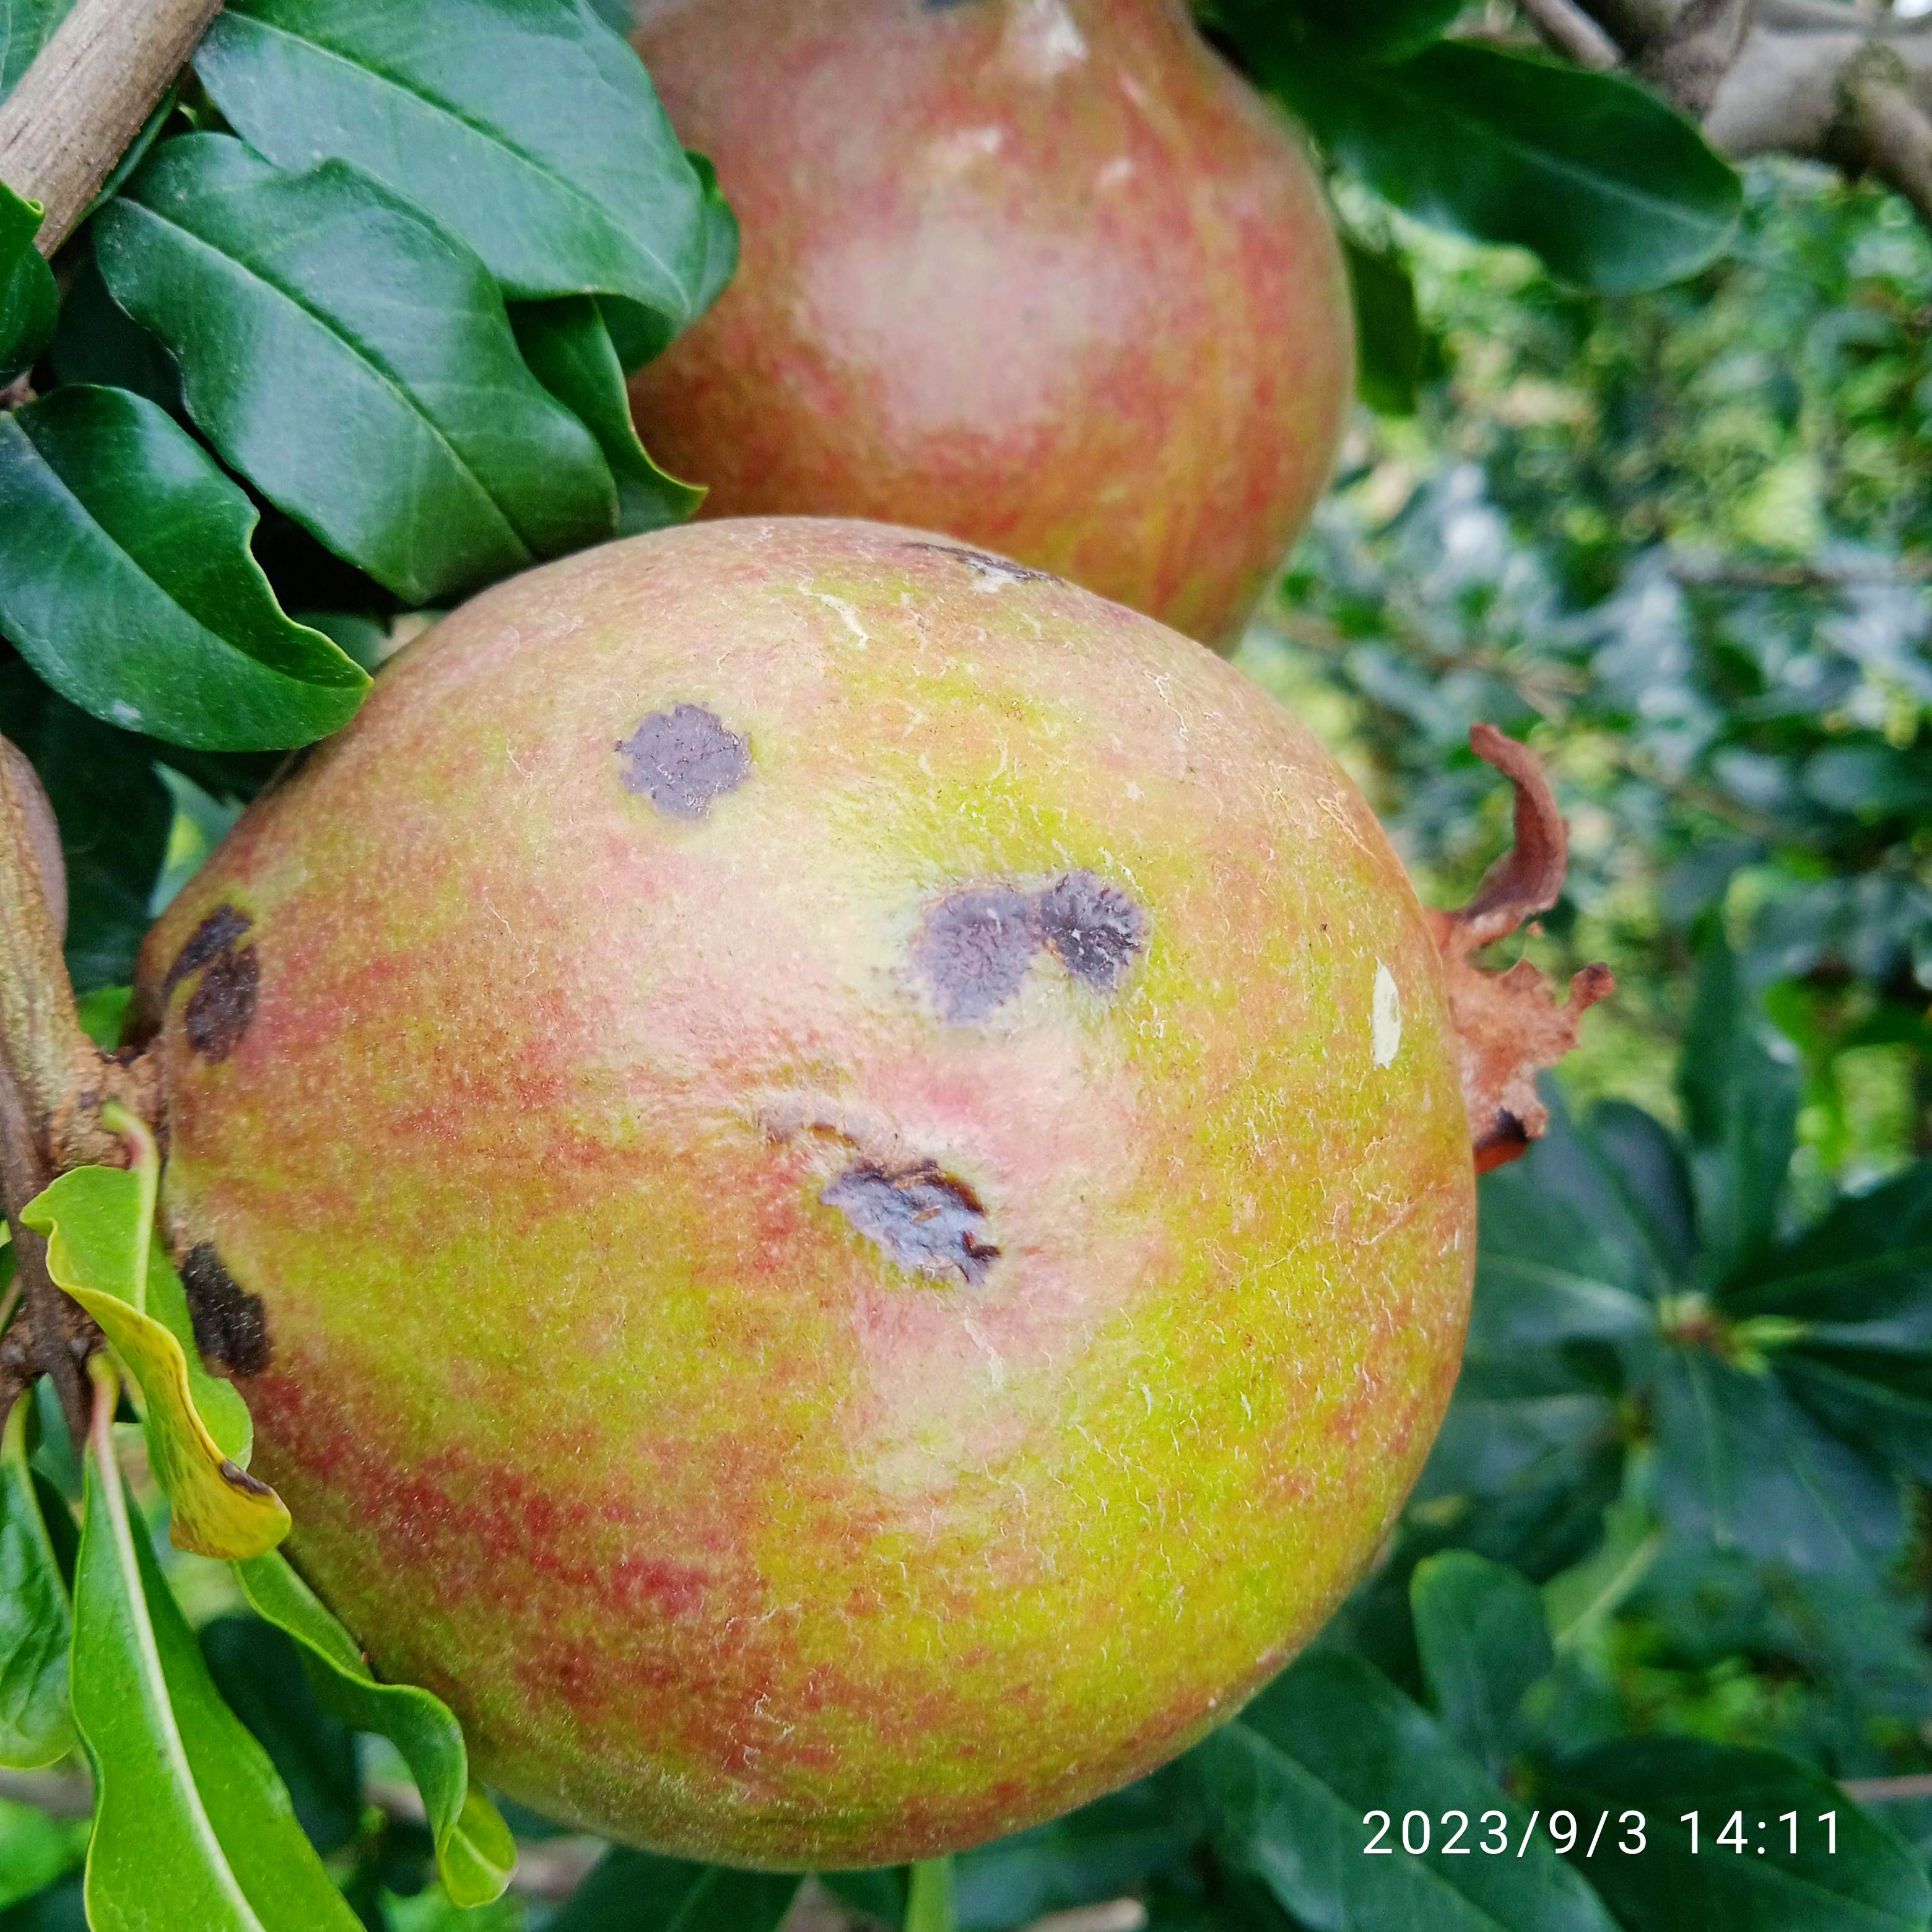
Label: Anthracnose